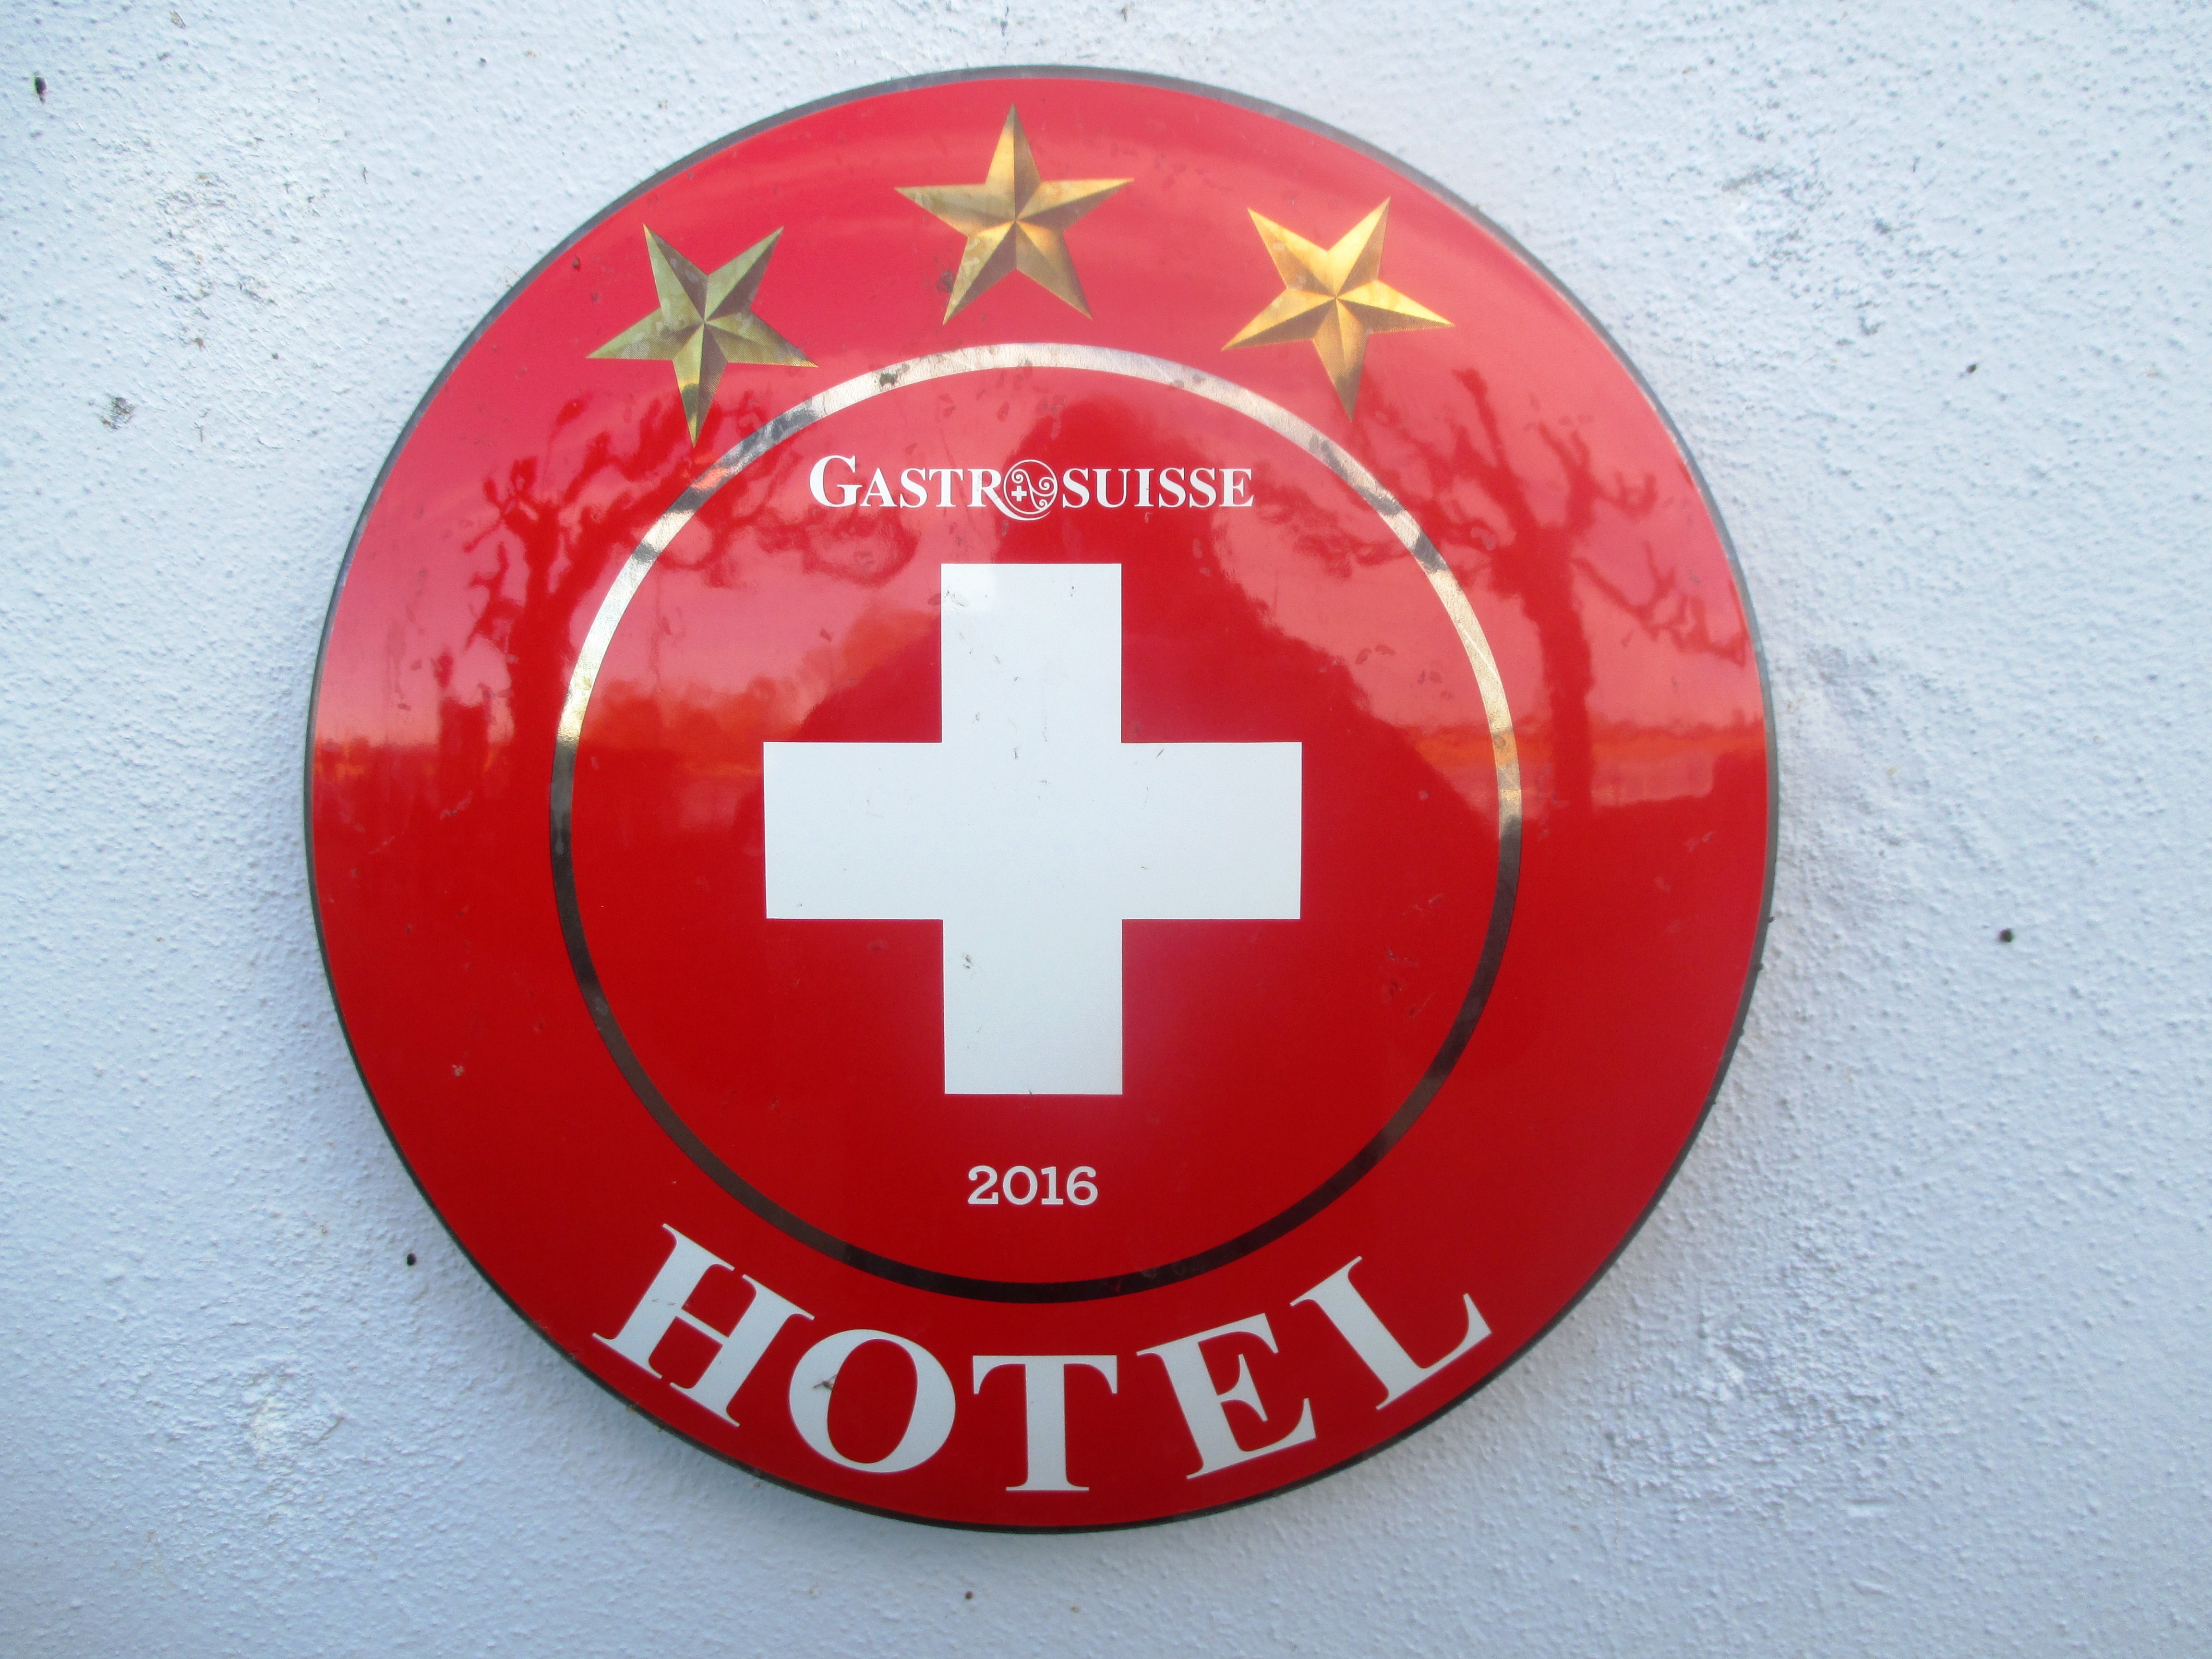
number, sign, red, symbol, signage, circle, marking, brand, stop sign, hotel, shield, switzerland, trademark, mirroring, about, traffic sign, red white, golden star